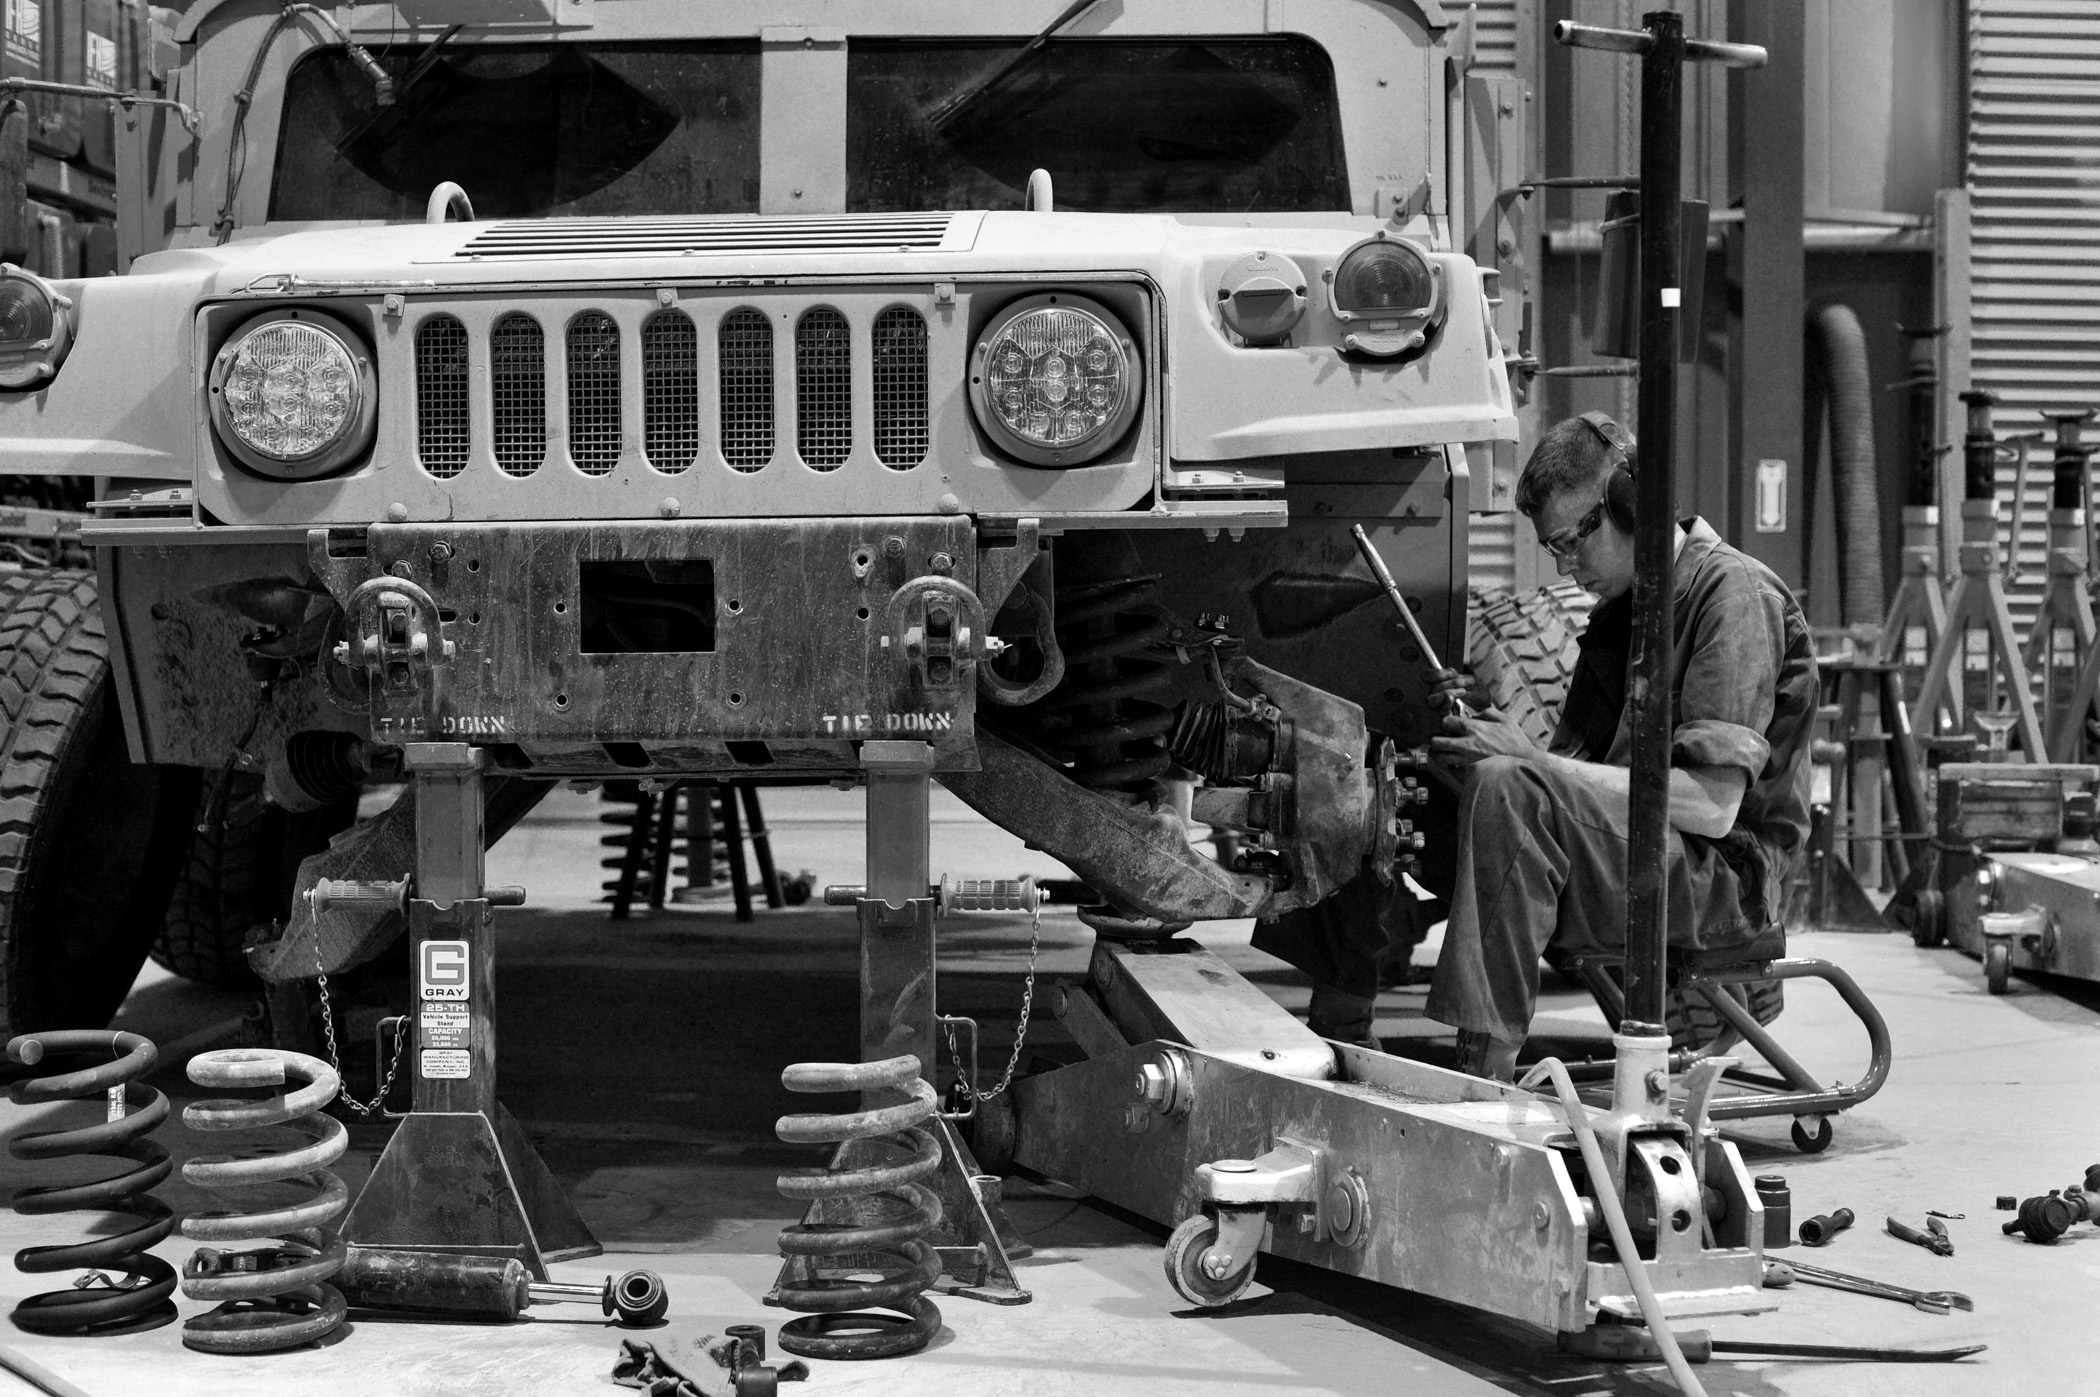
black and white, car, jeep, vehicle, monochrome, bumper, engine, usaf, oif, iraq, jointbasebalad, jbb, baladsoutheast, diyala, monochrome photography, automobile make, automotive exterior